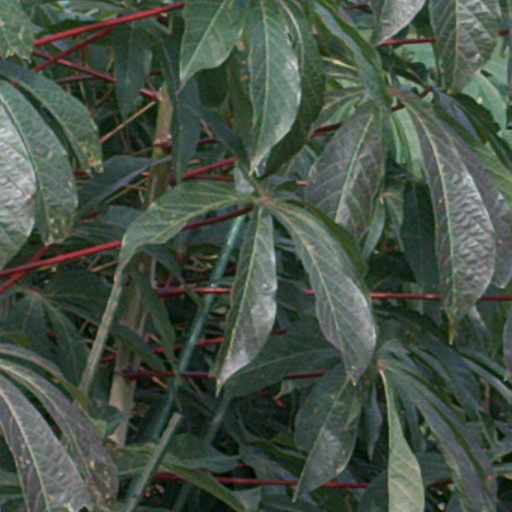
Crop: cassava